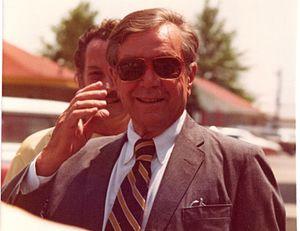
Les 500 miles d'Indianapolis — aussi connu comme l'Indianapolis 500 ou Indy 500 — sont une compétition automobile américaine, qui se tient chaque année depuis 1911 sur l'Indianapolis Motor Speedway à Speedway dans l'État de l'Indiana. Organisée chaque année le week-end précédant le lundi du Memorial Day, c'est la plus ancienne course automobile du monde encore organisée aujourd'hui.